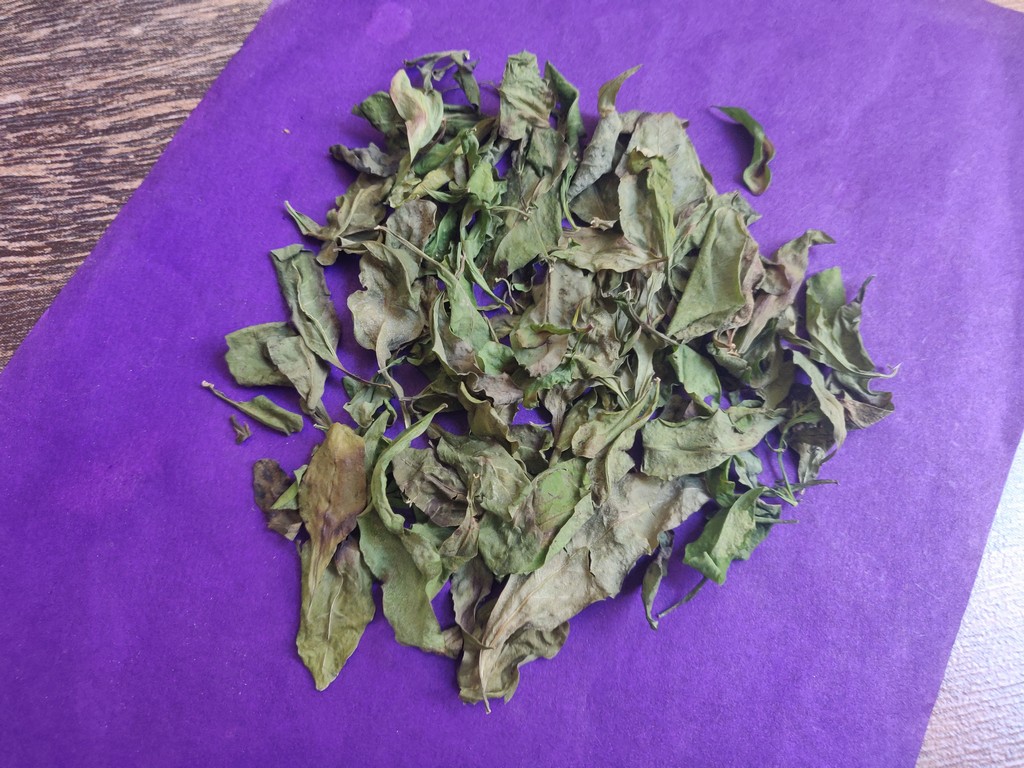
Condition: Dried
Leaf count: multiple
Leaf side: unknown